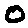
Label: 0